Jordan Hicks (American football)

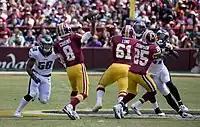
Hicks (left) playing against the Washington Redskins in 2017.

Hicks entered his second season under defensive coordinator Jim Schwartz as the returning starting middle linebacker after his stellar season in 2016.